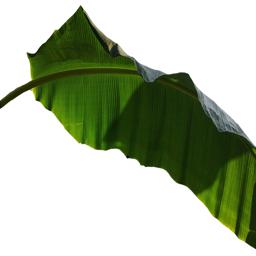
Label: MALBHOG LEAF